We Will Rock You (video)

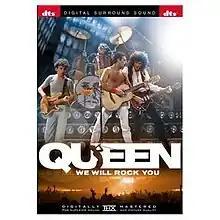
DTS Surround Sound Edition of the 2001 THX Remastered DVD

We Will Rock You is a concert film by British rock band Queen. It was filmed in Montreal, Quebec, Canada, at the Montreal Forum on 24 and 25 November 1981.